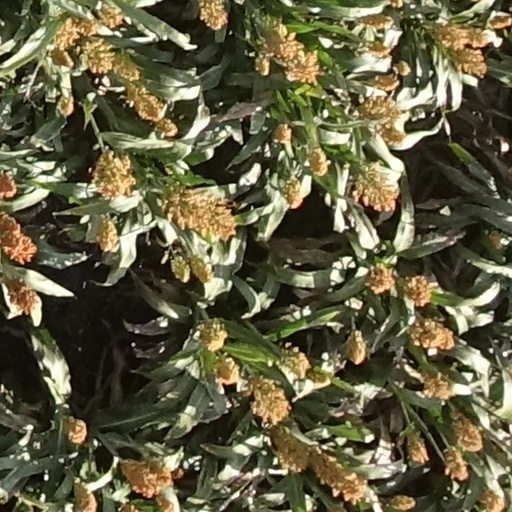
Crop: sorghum